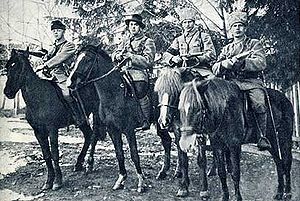
De røde (Finland)
Røde officerer under borgerkrigen.
"De røde var en af de stridende parter i den finske borgerkrig, og udgik fra Finlands socialdemokratiske partis kamporganisation fra begyndelsen af 1900-tallet. Disse kampgrupper kom i kamp med tilsvarende ""hvide"" beskyttelseskorps særlig efter 1905-revolutionen i Rusland, med åbne kampe i Helsingfors sommeren 1906.